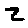
Label: 2